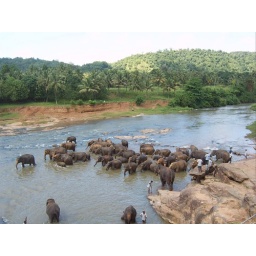
Sri Lanka - Elephant bath in the river